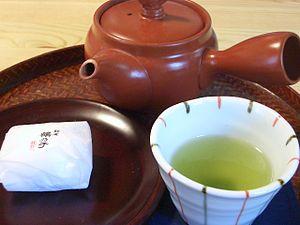
Le thé est un élément important de la culture du Japon. Il y fait son apparition à l'époque de Nara, introduit dans l'archipel par des ambassadeurs revenant de Chine, mais son réel développement est plus tardif, à compter de la fin du XIIᵉ siècle quand sa consommation se répand dans le milieu des temples zen, là encore à l'imitation de la Chine ; il s'agit alors de thé en poudre qui est bu après avoir été battu. Il devient une boisson courante pour les élites de l'époque médiévale, où se formalise au XVIᵉ siècle l'art de la « cérémonie du thé » qui constitue un des éléments emblématiques de la culture japonaise, dont l'influence dépasse le simple contexte de la consommation du thé. La culture du théier se développe durant l'époque pré-moderne, en particulier durant l'époque d'Edo, le thé étant alors devenu une boisson populaire consommée dans toutes les strates de la société. De nouvelles façons de transformer et consommer les feuilles de théier sont mises au point, en premier lieu le sencha, feuilles de thé à infuser dont l'oxydation a été stoppée par la vapeur, qui devient la plus courante.